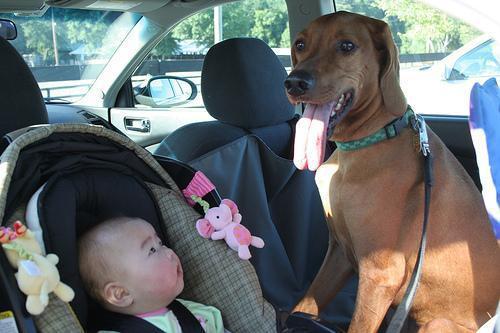
redbone